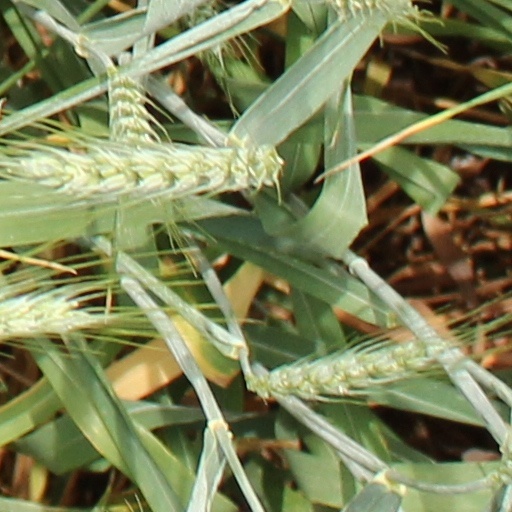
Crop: wheat